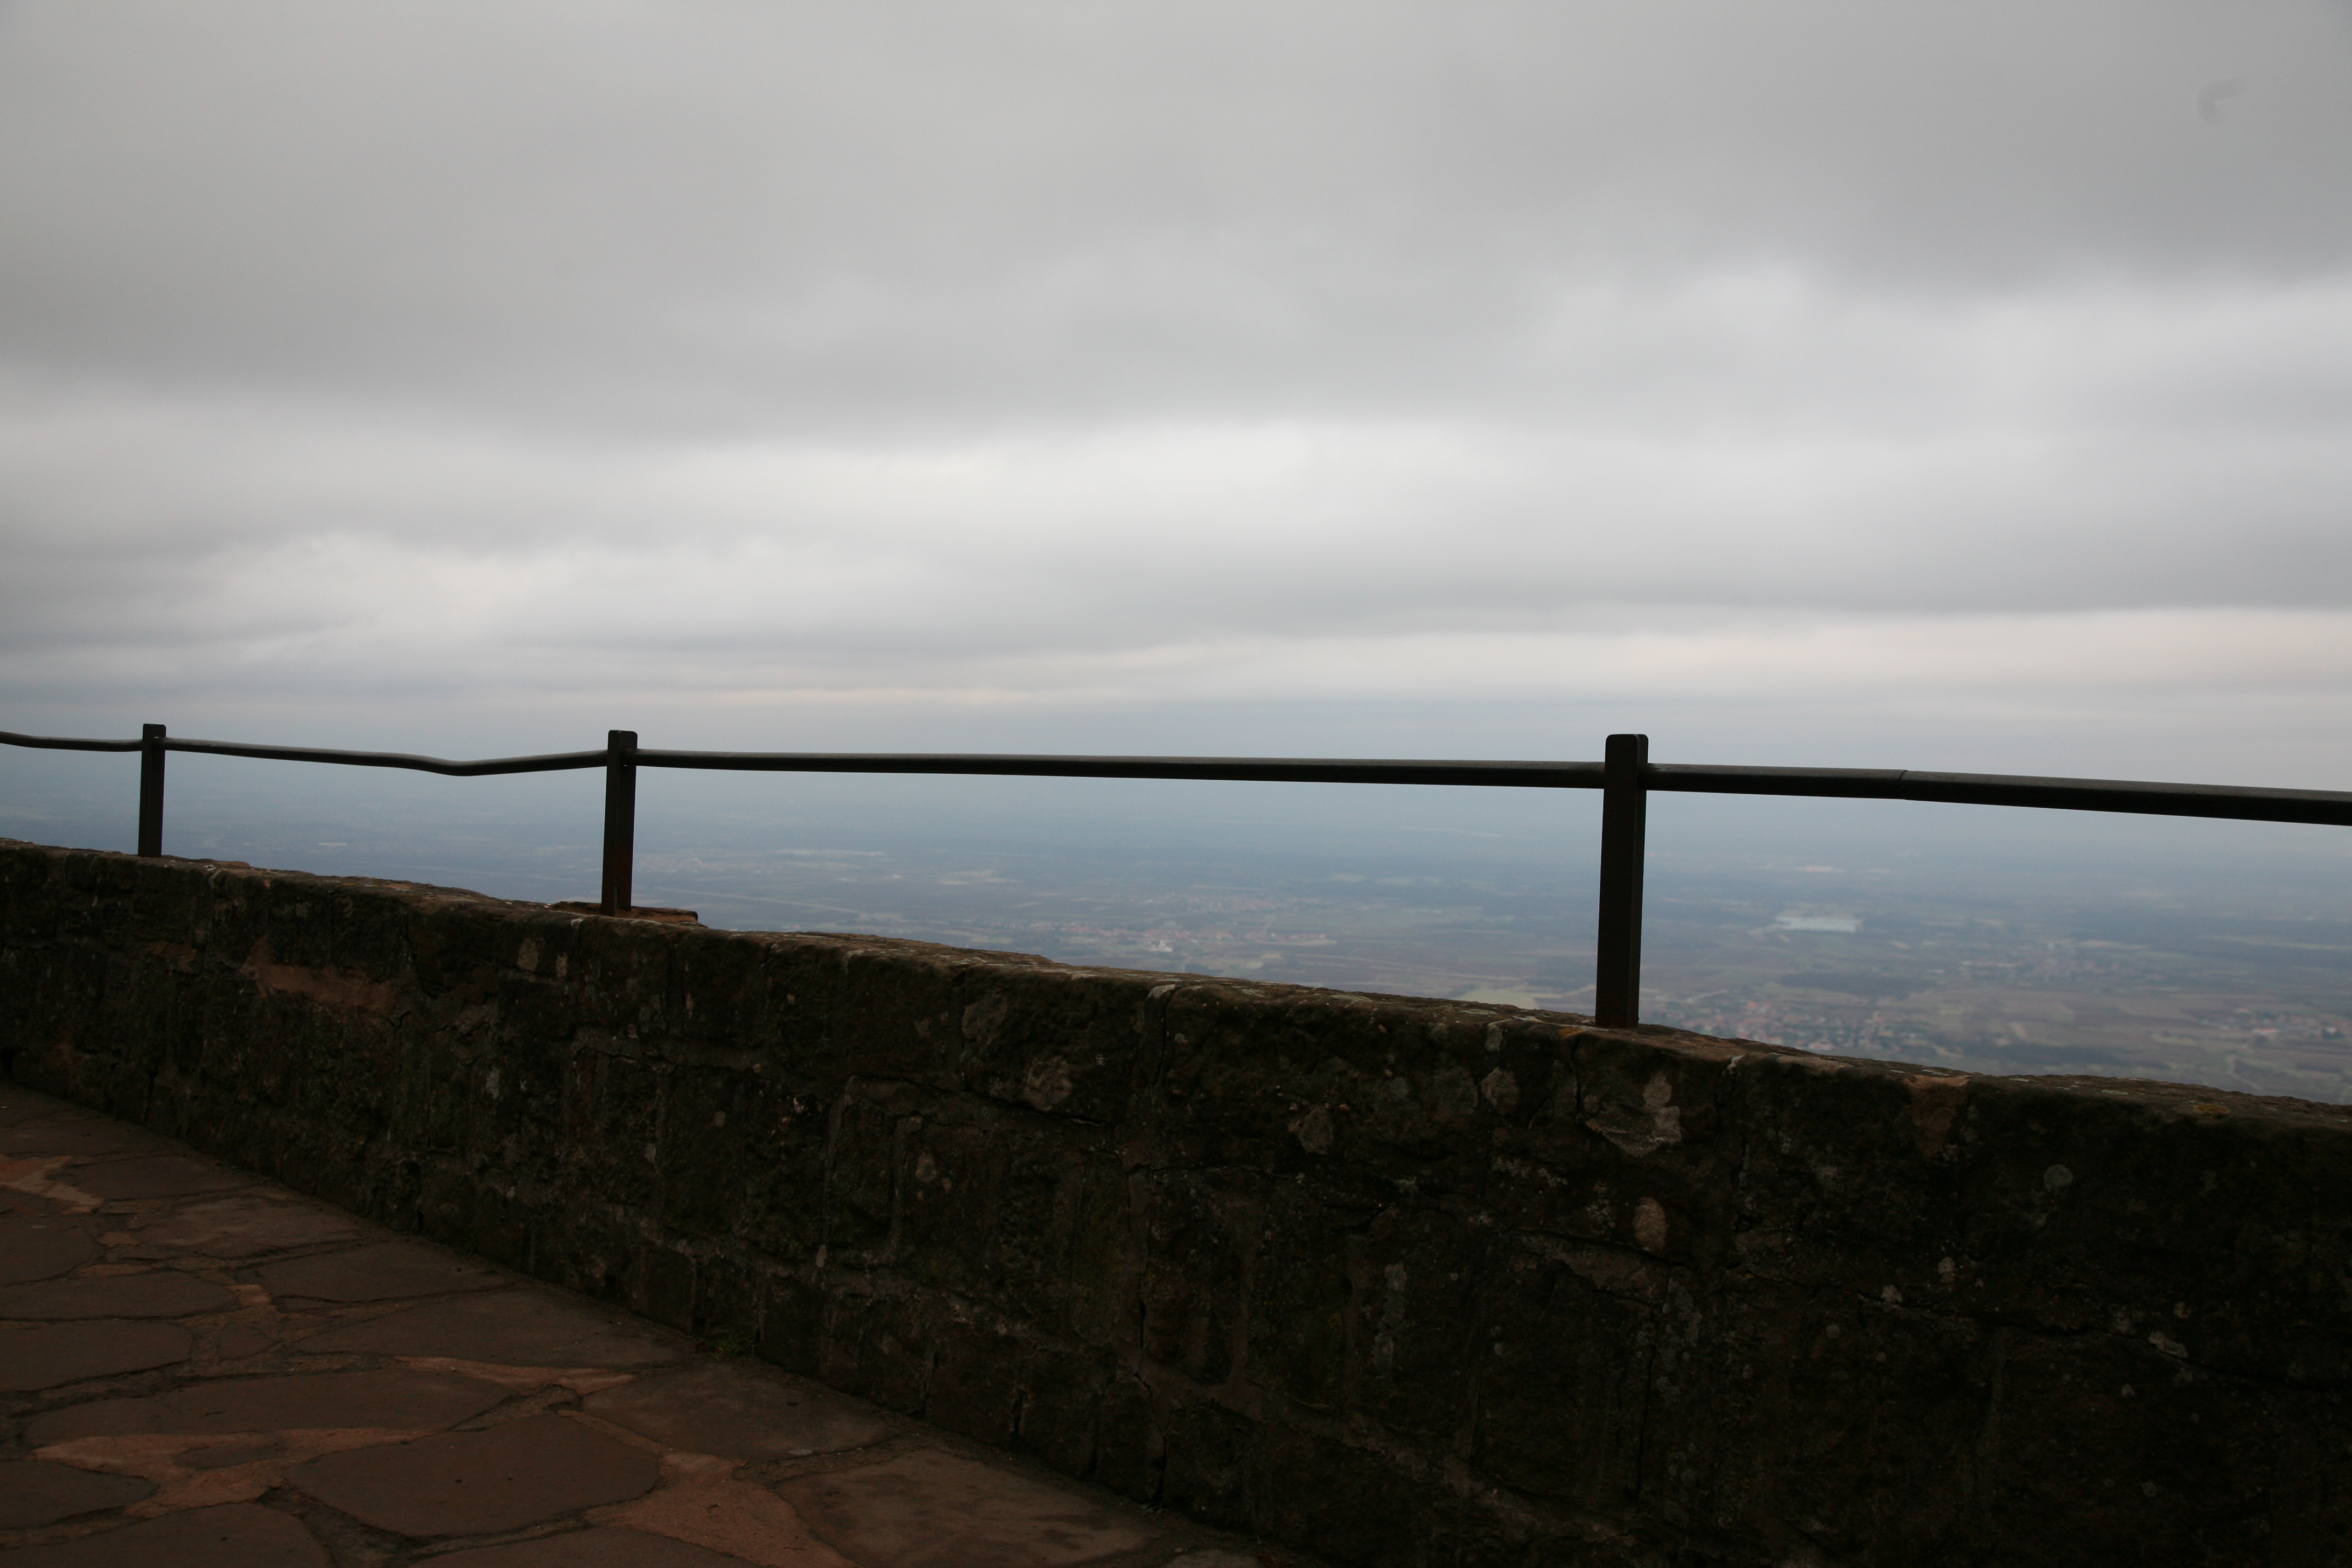
beach, sea, coast, water, ocean, horizon, cloud, sky, sunrise, sunset, sunlight, morning, shore, wave, lake, dawn, pier, dusk, evening, reflection, bay, reservoir, shape, alsace